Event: Ecuador Earthquake
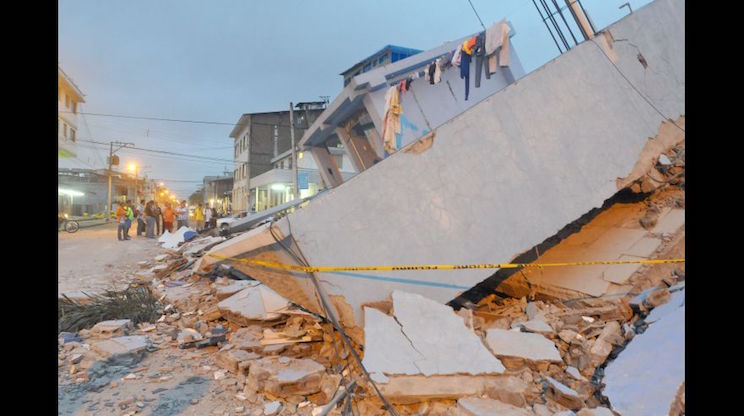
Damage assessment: damage